National pavilions at the Venice Biennale

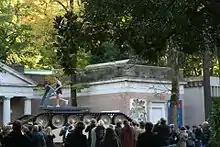
Crowds near the British pavilion in 2011

The national pavilions host each participant nation's official representation during the Venice Biennale, an international art biennial exhibition held in Venice, Italy. Some countries own pavilion buildings in the Giardini della Biennale while others rent buildings throughout the city, but each country controls its own selection process and production costs.